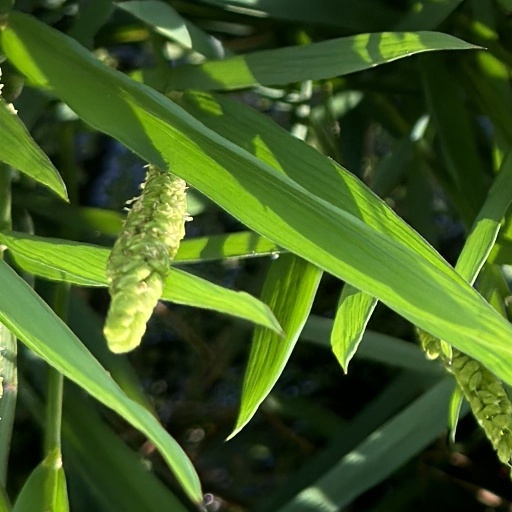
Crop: rice